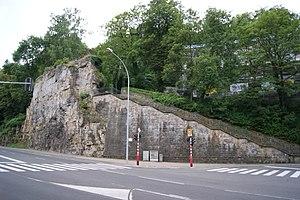
Péiter Onrou - Rue Côte d Eich - Eecher Bierg dans le Ville de Luxembourg au Grand-Duché de Luxembourg. A droite la sortie de rue des Glacis.